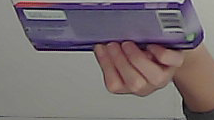
Product: milka_chocolate